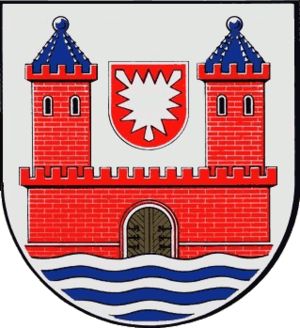
Fehmarn est une île et ville d'Allemagne située dans la mer Baltique le long de la côte est de Schleswig-Holstein dont elle est séparée par un chenal de 600 m de large, le Fehmarnsund. Elle est également distante d'environ 18 km de l'île danoise de Lolland, qui s'étend au-delà du détroit du Fehmarn Belt.